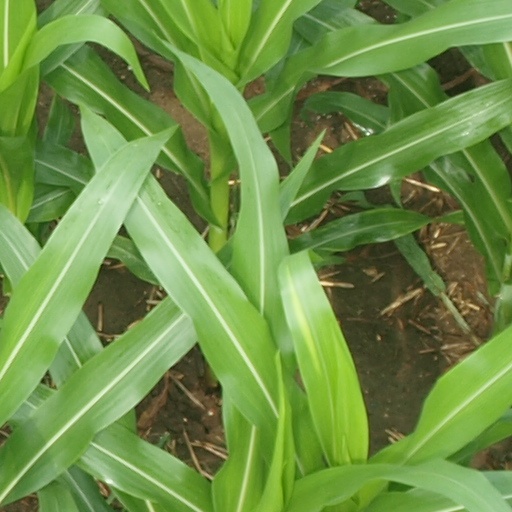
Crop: maize; corn